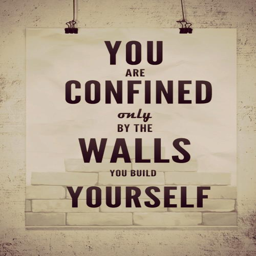
try knocking down some of those walls step at a time .